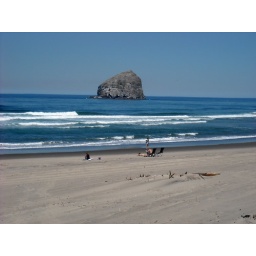
The rocks in the water were so beautiful.